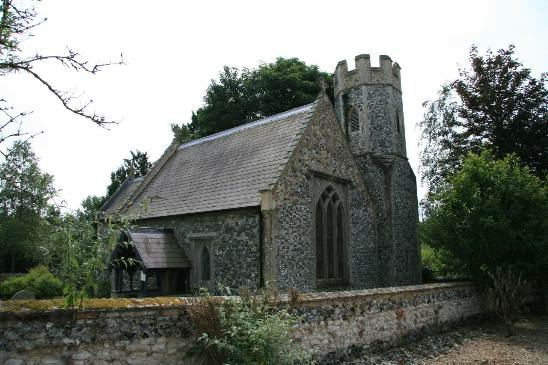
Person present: No